7 Years (film)

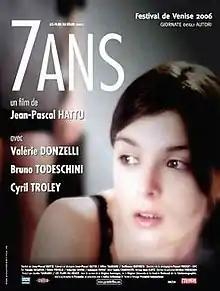
Theatrical release poster

7 Years is a 2006 French drama film starring Bruno Todeschini, Valerie Donzelli and Cyril Troley. It is written and directed by Jean-Pascal Hattu. The film explores the sexual tension between a wife and a husband serving a long jail sentence. Valerie Donzelli's performance in the film won her awards at the Seattle International Film Festival and at the Valencia Festival of Mediterranean Cinema